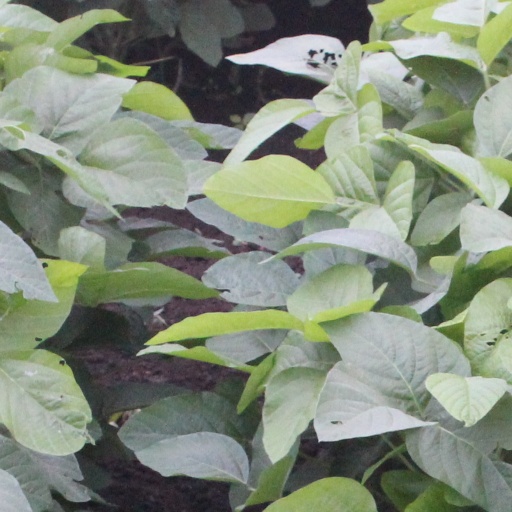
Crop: soybean